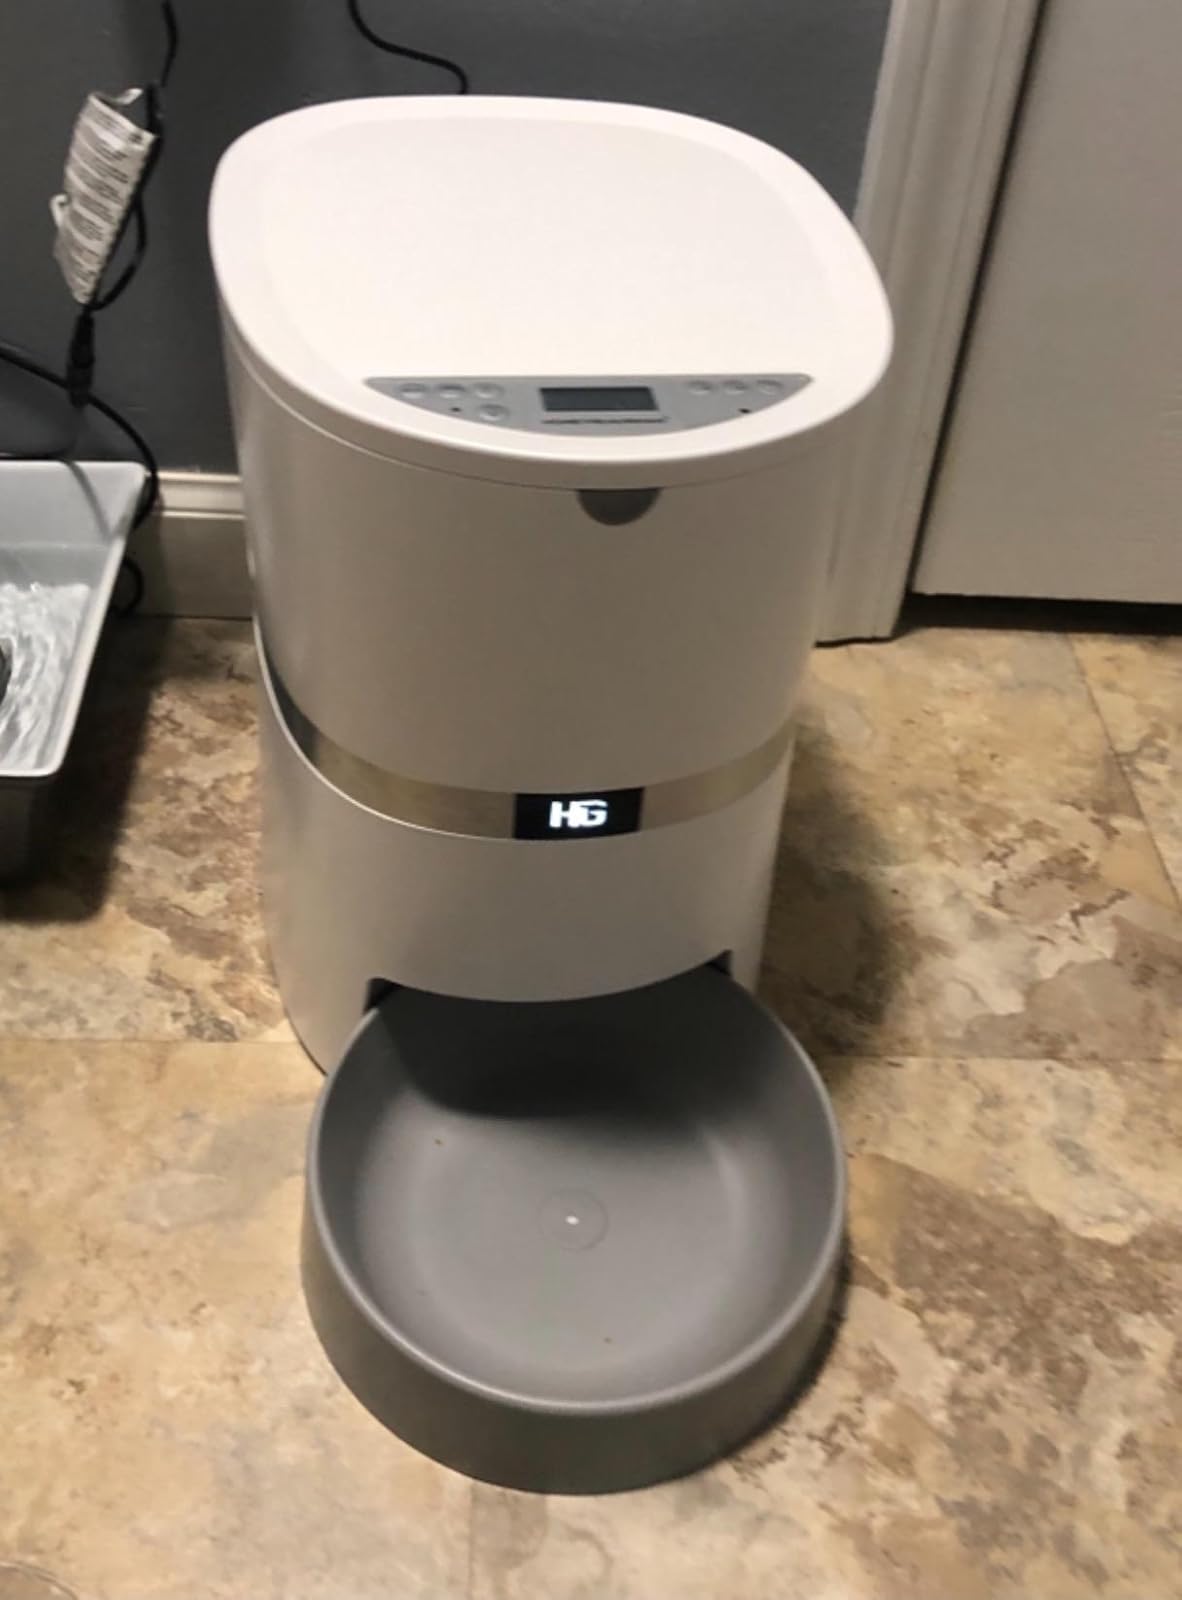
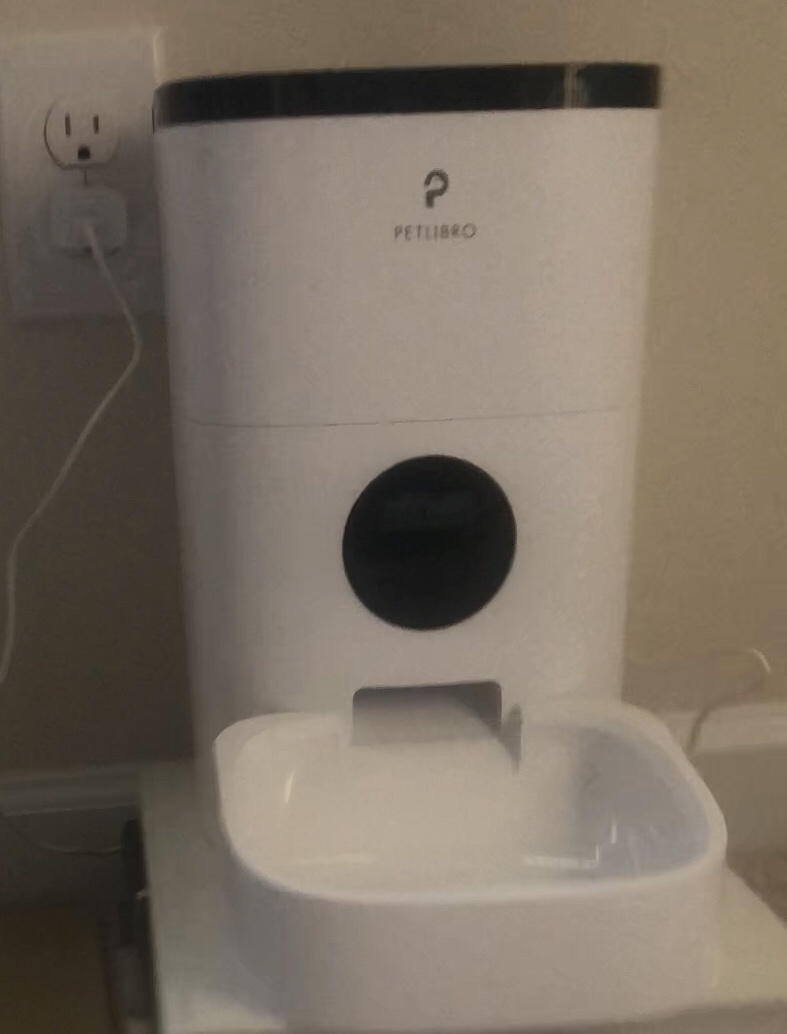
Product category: items_feeder
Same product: no